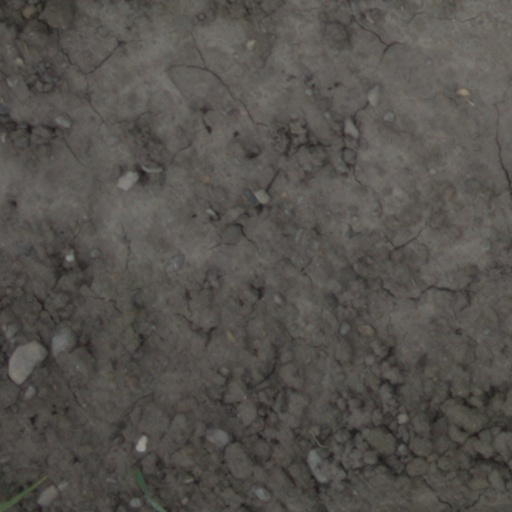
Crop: wheat